Julius Arnold Koch

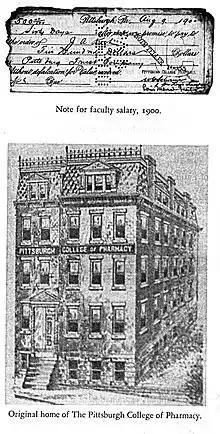
The Pittsburgh College of Pharmacy, circa 1932

Julius Arnold Koch (August 15, 1864 – February 2, 1956) was an American chemist who was born in the Free Hanseatic City of Bremen. Koch graduated from the University of Pittsburgh in 1884. He was the first dean of the University of Pittsburgh School of Pharmacy and held this position until his 1932 retirement. In 1897, he discovered, together with Ludwig Gattermann, the Gattermann-Koch reactiona method of synthesis of benzaldehyde using carbon monoxide. He agreed to accept the status of "dean" only if the school's "sessions [were] changed from evening to the daytime."